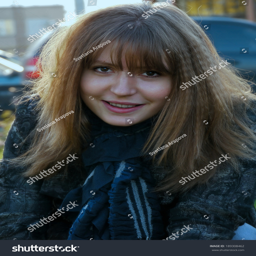
portrait of a beautiful , reckless girl , close - up .